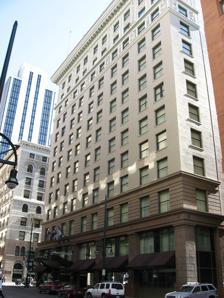
Building: First National Bank Building (Denver, Colorado)
Country: United States of America
Year built: 1911
United States historic place First National Bank Building U.S. National Register of Historic Places Location in Colorado Show map of Colorado Location in United States Show map of the United States Location 818 17th Street, Downtown Denver , Colorado Coordinates 39°44′49″N 104°59′31″W / 39.74694°N 104.99194°W / 39.74694; -104.99194 ( First National Bank Building ) Area 0.7 acres (0.28 ha) Built 1911 Architect Harry W.J. Edbrooke Architectural style Chicago NRHP reference No. 96000165 Added to NRHP February 23, 1996 The First National Bank Building , also known as the American National Bank of Denver, Colorado was originally built as the headquarters building in 1911. Located at the corner of 17th and Stout Streets, it is now the Magnolia Hotel . It was listed on the National Register of Historic Places in 1996. In 2000, it became part of the Downtown Denver Historic District. First National Bank First National Bank of Denver, about 1865. It was one of the first brick buildings in Denver. The First National Bank of Denver operated from 1865 to 1958. John Evans, the son of William Gray Evans and the grandson of Territorial Governor John Evans , was the president beginning in 1928. In 1958, Evans merged the First National Bank of Denver with the International Trust Company that was also under his leadership. Construction The first high-rise building on 17th Street in Denver, the First National Bank building, was a 13-story building was built in 1911. It was designed by Harry W.J. Edbrooke , an architect from Chicago. The front façade was made with terra cotta and stone ornamentation. History First National Bank occupied the building until 1958. In the 1960s, the façade was modernized with decorative concrete. American National Bank occupied the building from 1962 to 1981. The building was vacant in the 1980s due to lack of maintenance and the building being outdated. The building became part of the Downtown Urban Renewal Area in 1993 and financing was provided for a $19.5 million renovation which would convert the building into the Holtze Executive Place extended stay hotel, owned by Steve Holtze. The renovation included removal of the concrete façade, restore the original façade, and renovate the building. The hotel opened in August 1995 with 246 hotel rooms, and retail space of 6,000 square feet. The Magnolia Hotel, which has a traditional hotel format, occupies the building. The Magnolia brand, which began in Denver, includes a combination of downtown locations with renovated landmark buildings. The interior finishes and guest rooms were renovated as part of a $7 million renovation in July 2008. References